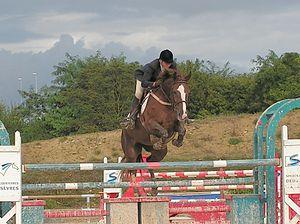
Le saut d’obstacles, ou concours de saut d'obstacles est un sport équestre qui se déroule dans un terrain délimité, sur lequel ont été construits ou posés des obstacles. Les barres qui les composent sont mobiles, et tombent lorsqu'elles sont touchées. Pour le cheval et le cavalier, la règle du jeu est de réussir à franchir ces obstacles dans un ordre précis sans les renverser, les refuser ou les dérober. Il existe plusieurs types de saut, tels que le vertical, la croix, la haie, la rivière, le spa, l'oxer, l'obstacle de volée, l'obstacle de terre, les obstacles combinés: le double, le triple, etc.